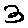
Label: 3